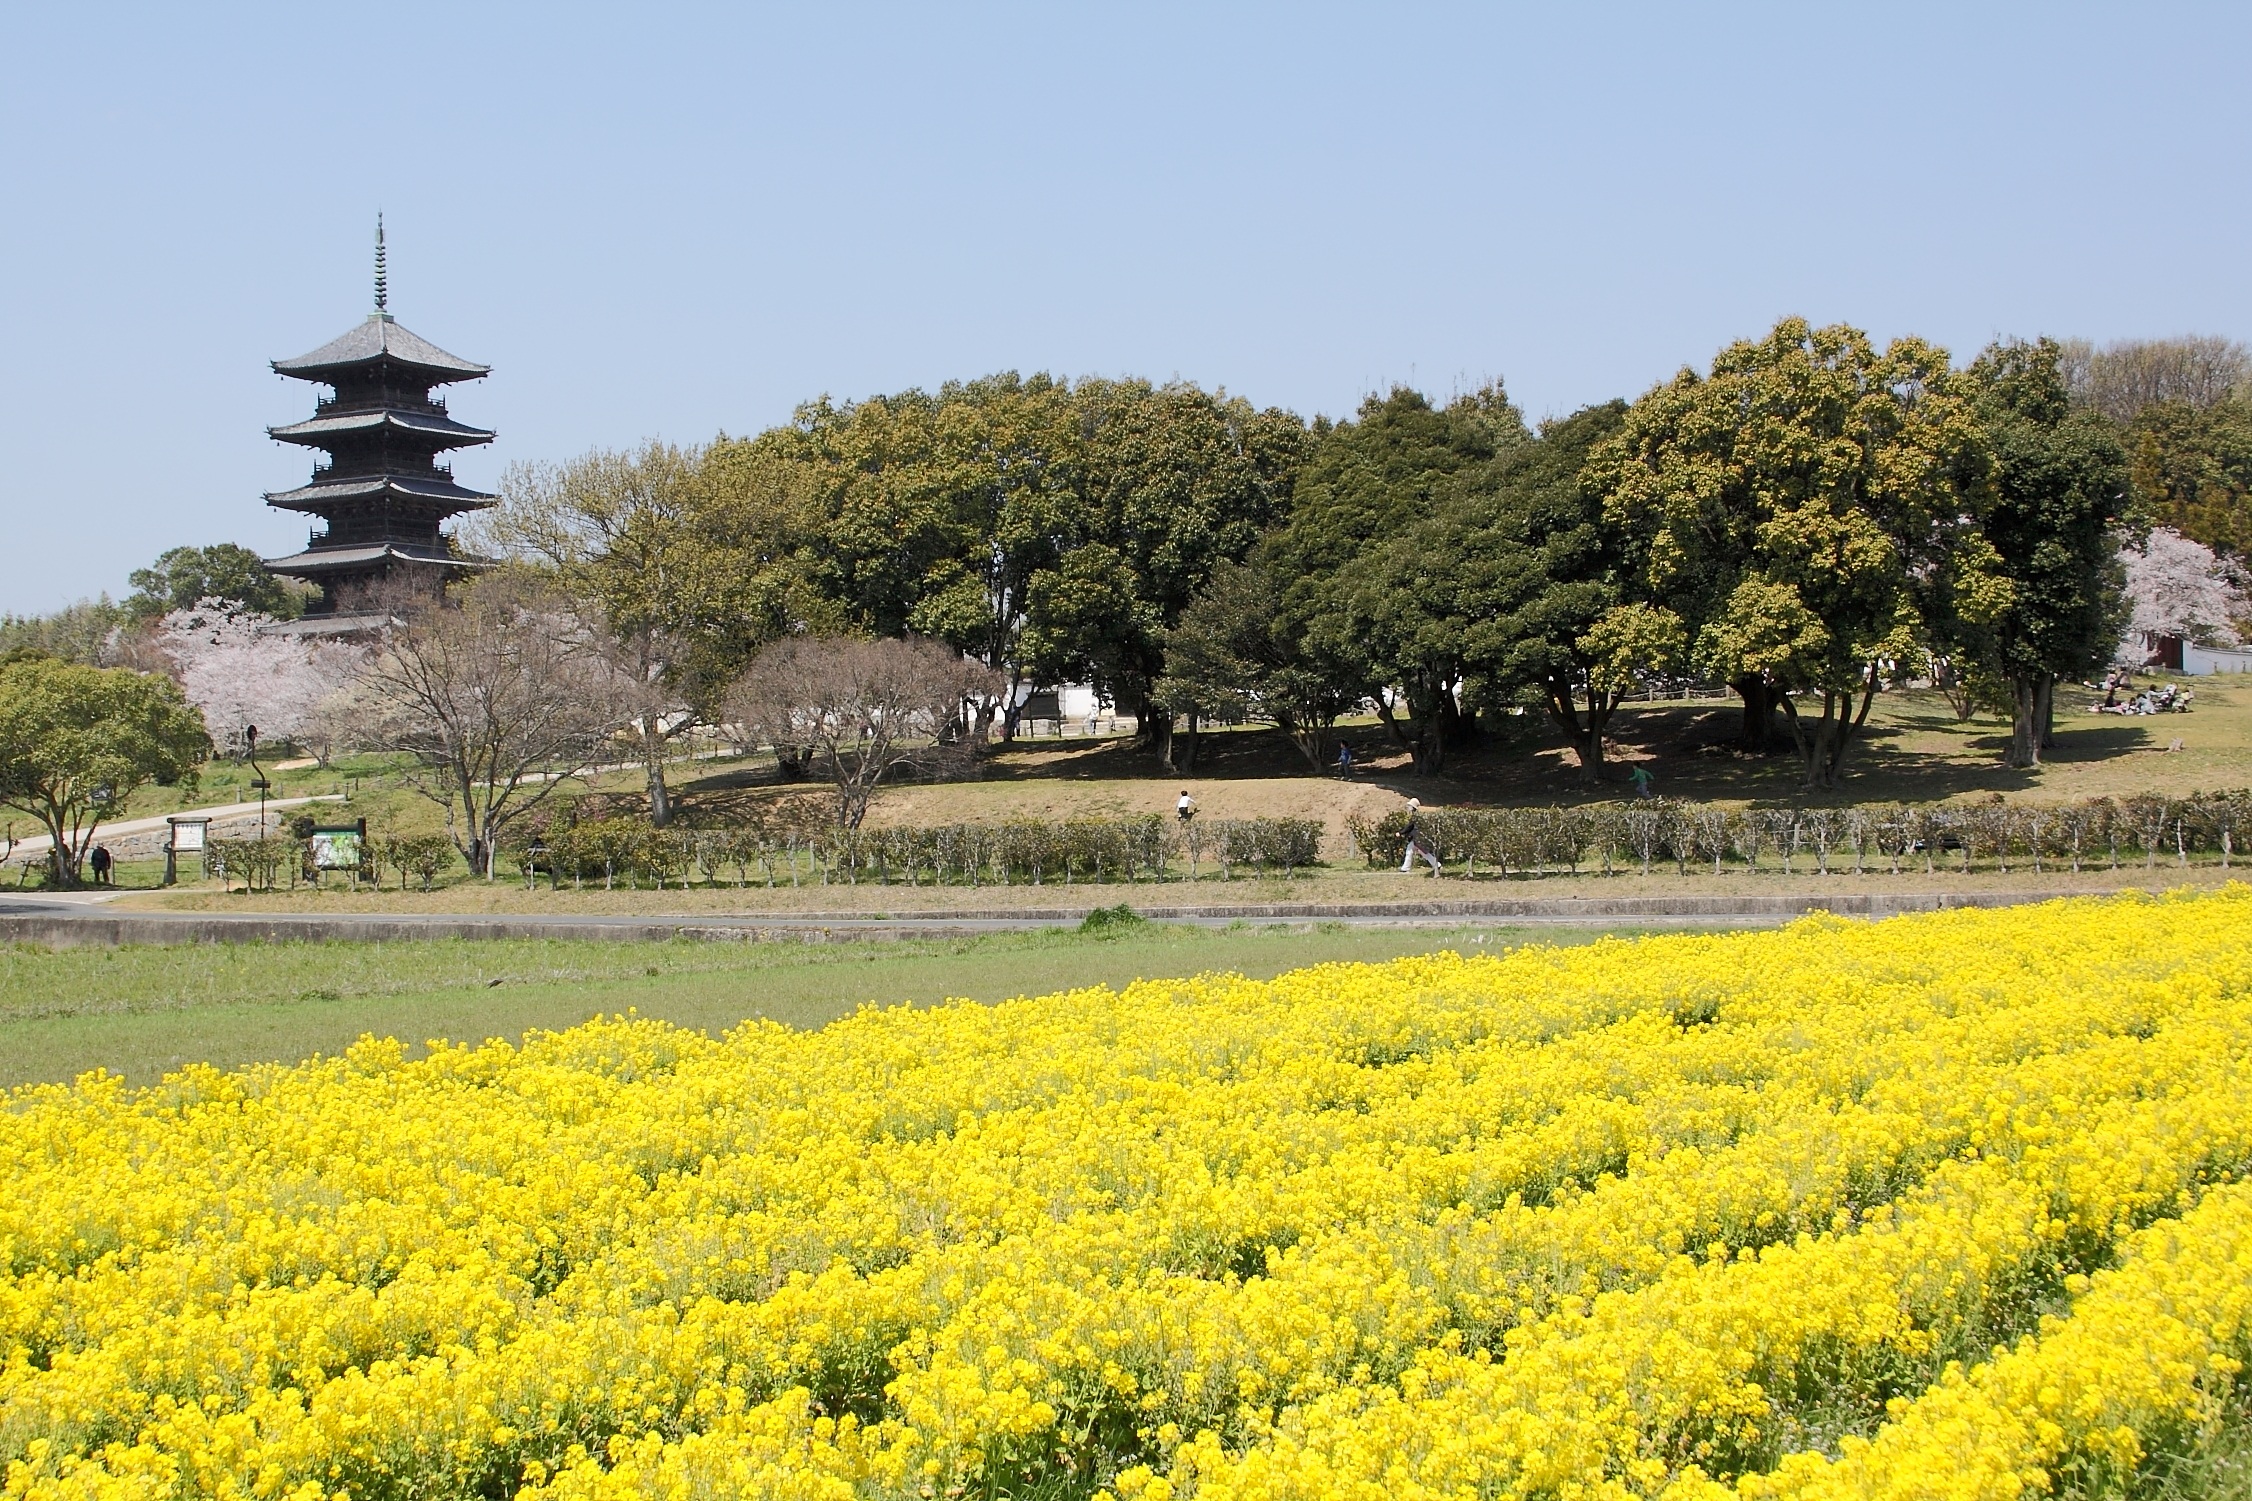
landscape, plant, field, meadow, flower, food, spring, produce, vegetable, rapeseed, temple, brassica, k, views of japan, rural area, flowering plant, rape blossoms, five story pagoda, kibi, okayama, land plant, mustard plant